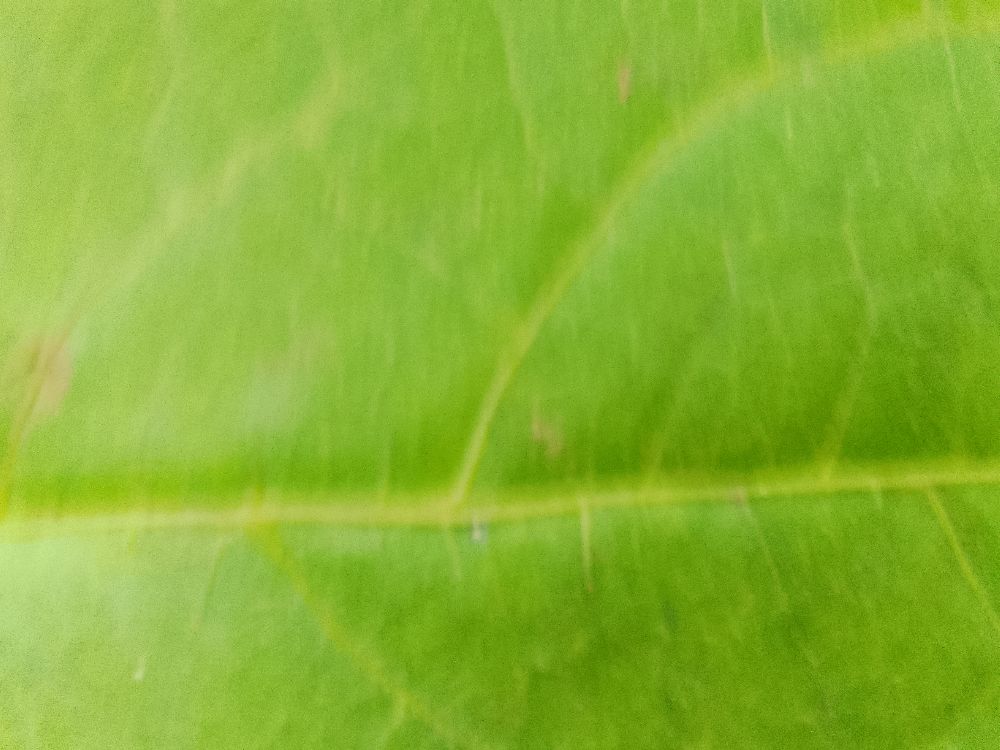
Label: healthy